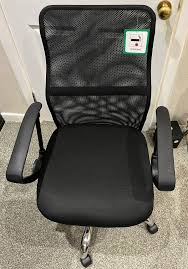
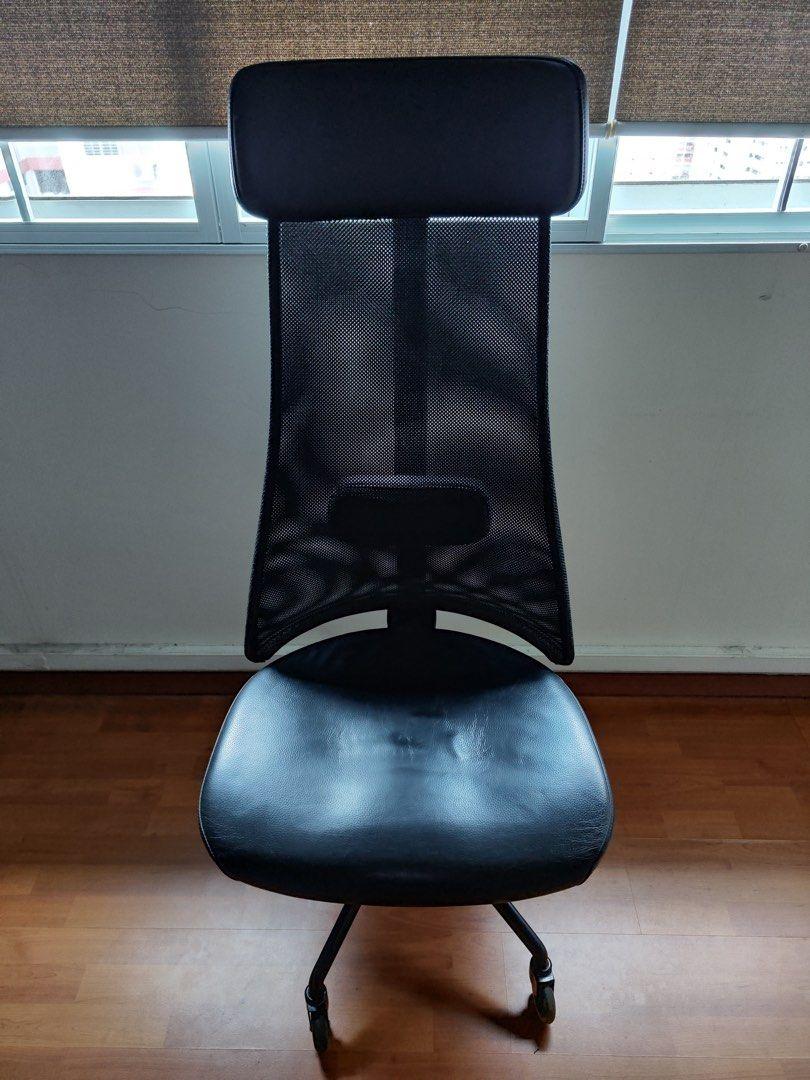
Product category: items_chair
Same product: no